Dudleya stolonifera

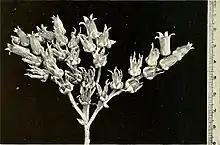
The inflorescence, from the type description.

The sepals on the flower are long, shaped deltate, and are wider than they are long. The petals are long and , fused (connate) . The petals are shaped elliptic, with outcurved, acute tips, and colored a bright yellow. The pistils are not connivent, and are suberect. The fruit is ascending.